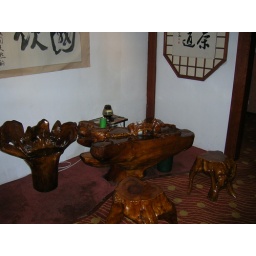
table &amp;amp; chairs in the foyer of Hot Pot City